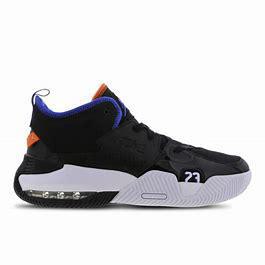
Brand: Jordan
Model: Stay Loyal 2